Castle, Bedford

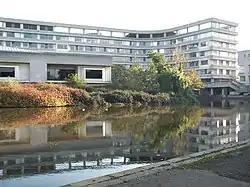
Bedford Borough Hall in Castle

Castle is an unparished area, with all community services under the direct control of Bedford Borough Council. Castle elects two councillors to Bedford Borough Council, both currently from the Green Party, being the first Green Party councillors in Bedford.